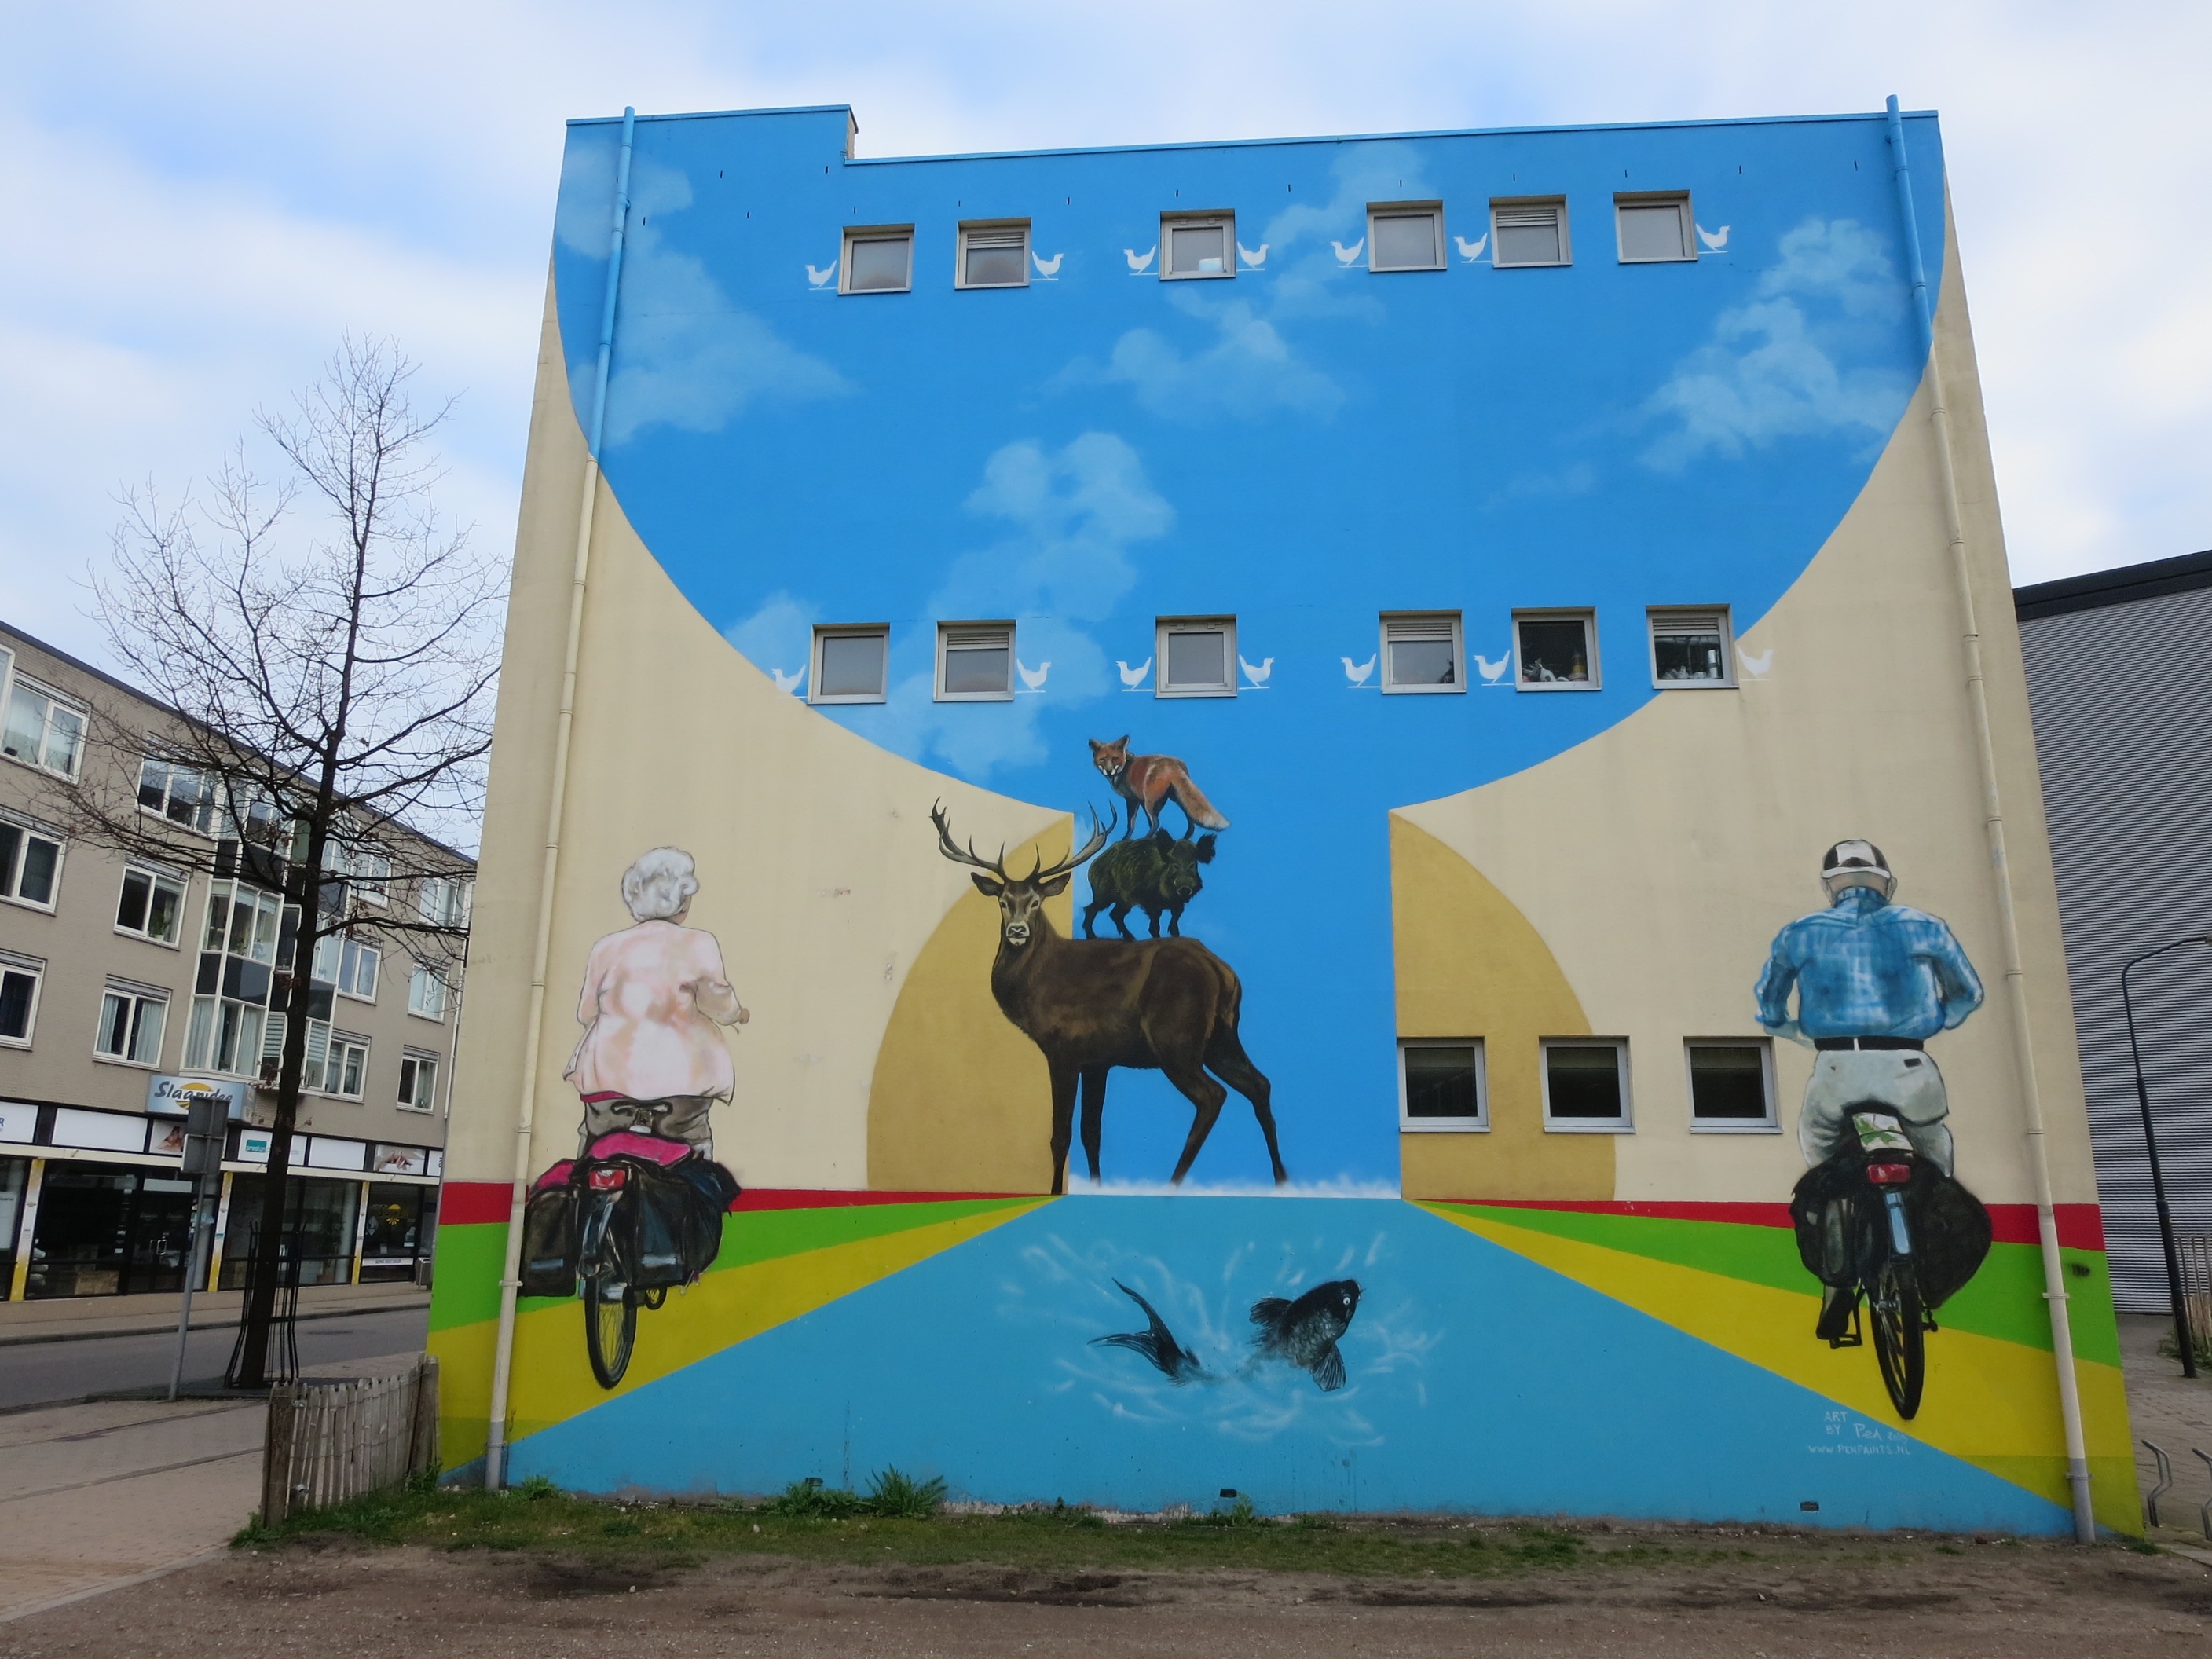
building, wall, advertising, street art, cycling, art, netherlands, drawing, mural, veluwe